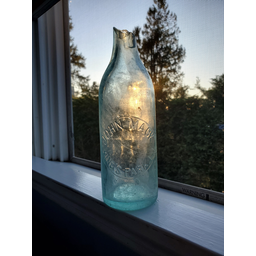
Label: bottles